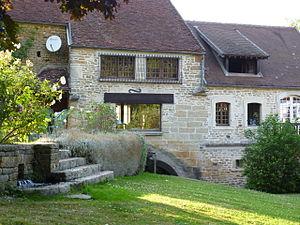
Moulin de Chivres Courcelles Nièvre France
Courcelles est une commune française située dans le département de la Nièvre, en région Bourgogne-Franche-Comté.